Red Star Belgrade

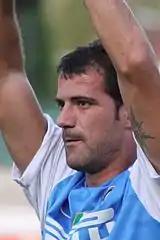
Dejan Stanković was the youngest captain ever in Red Star's history.

Immediately after the NATO bombing of Yugoslavia ended, Red Star won the 17th cup in its history by winning 4–2 against Partizan. Two seasons later, the club returned to the European spotlight by making it to the 2001–02 UEFA Champions League qualifying rounds, where Red Star was eliminated by Bayer Leverkusen (0–0 and 0–3), which would later be a finalist in the Champions League that year. Slavoljub Muslin left the bench in September 2001, after which Red Star's subsequent seasons became more volatile.